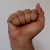
The image shows a hand gesture representing the letter 'A' in Indian Sign Language.